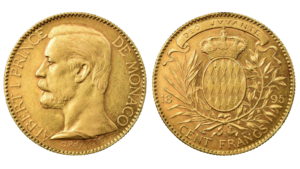
Portrait du prince Albert 1er de Monaco sur l'avers, écu couronné sur le revers
Albert Iᵉʳ, surnommé « le Prince savant » ou « le Prince navigateur », fut prince souverain de la principauté de Monaco du 10 septembre 1889 au 26 juin 1922. Ce prince aux multiples facettes est une figure emblématique qui par son humanisme, son mécénat, sa curiosité scientifique et sa prise de conscience pionnière des enjeux environnementaux, a fortement contribué au rayonnement de son pays.